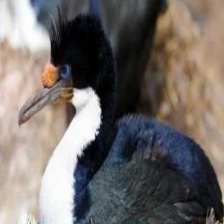
Species: IMPERIAL SHAQ
Scientific name: LEUCOCARBO ATRICEPS